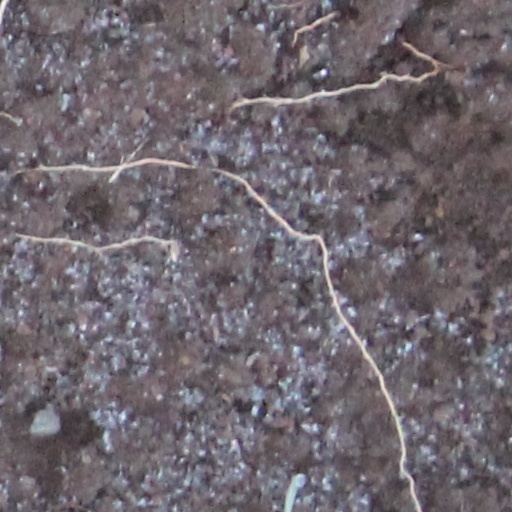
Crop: wheat